Kyun Tum Say Itna Pyar Hai

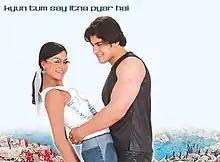

Kyun Tum Say Itna Pyar Hai is a Pakistani Urdu film starring Arbaaz Khan, Veena Malik, Babrik Shah, Ajab Gul, and Sana Nawaz. This is the second directorial project of Ajab Gul after Khoey Ho Tum Kahan. This film is directed by Ajab Gul.